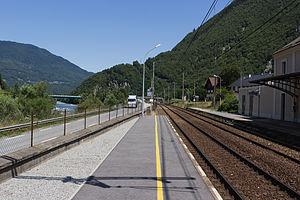
La gare d'Épierre - Saint-Léger est une gare ferroviaire française de la ligne de Culoz à Modane, située sur le territoire de la commune d'Épierre, près de Saint-Léger, dans le département de la Savoie, en région Auvergne-Rhône-Alpes.
Épierre est une commune française située dans le département de la Savoie, en région Auvergne-Rhône-Alpes.